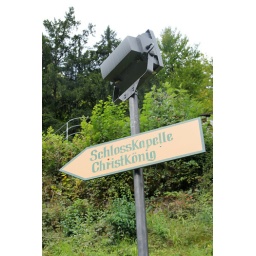
around 20min walk up a hill to reach the yellow castle...